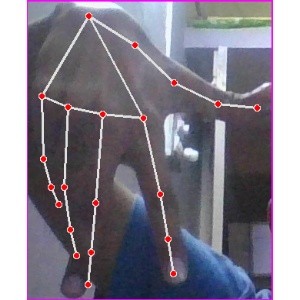
अक्षर: ग